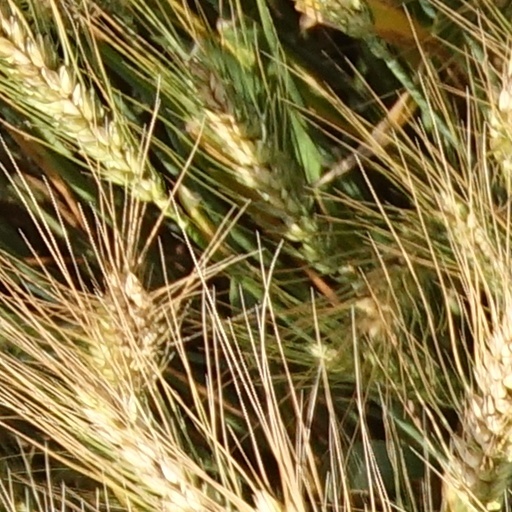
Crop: wheat